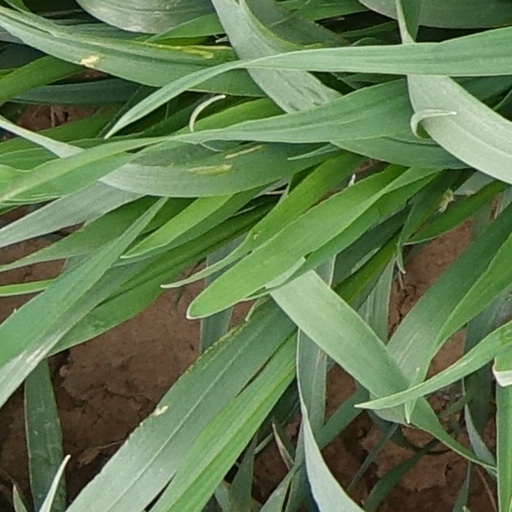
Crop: wheat